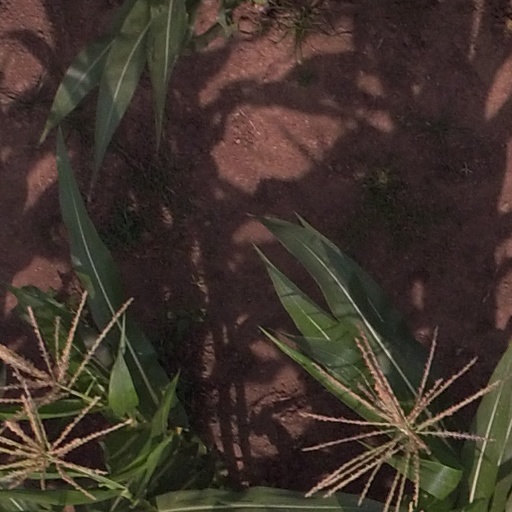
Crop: maize; corn